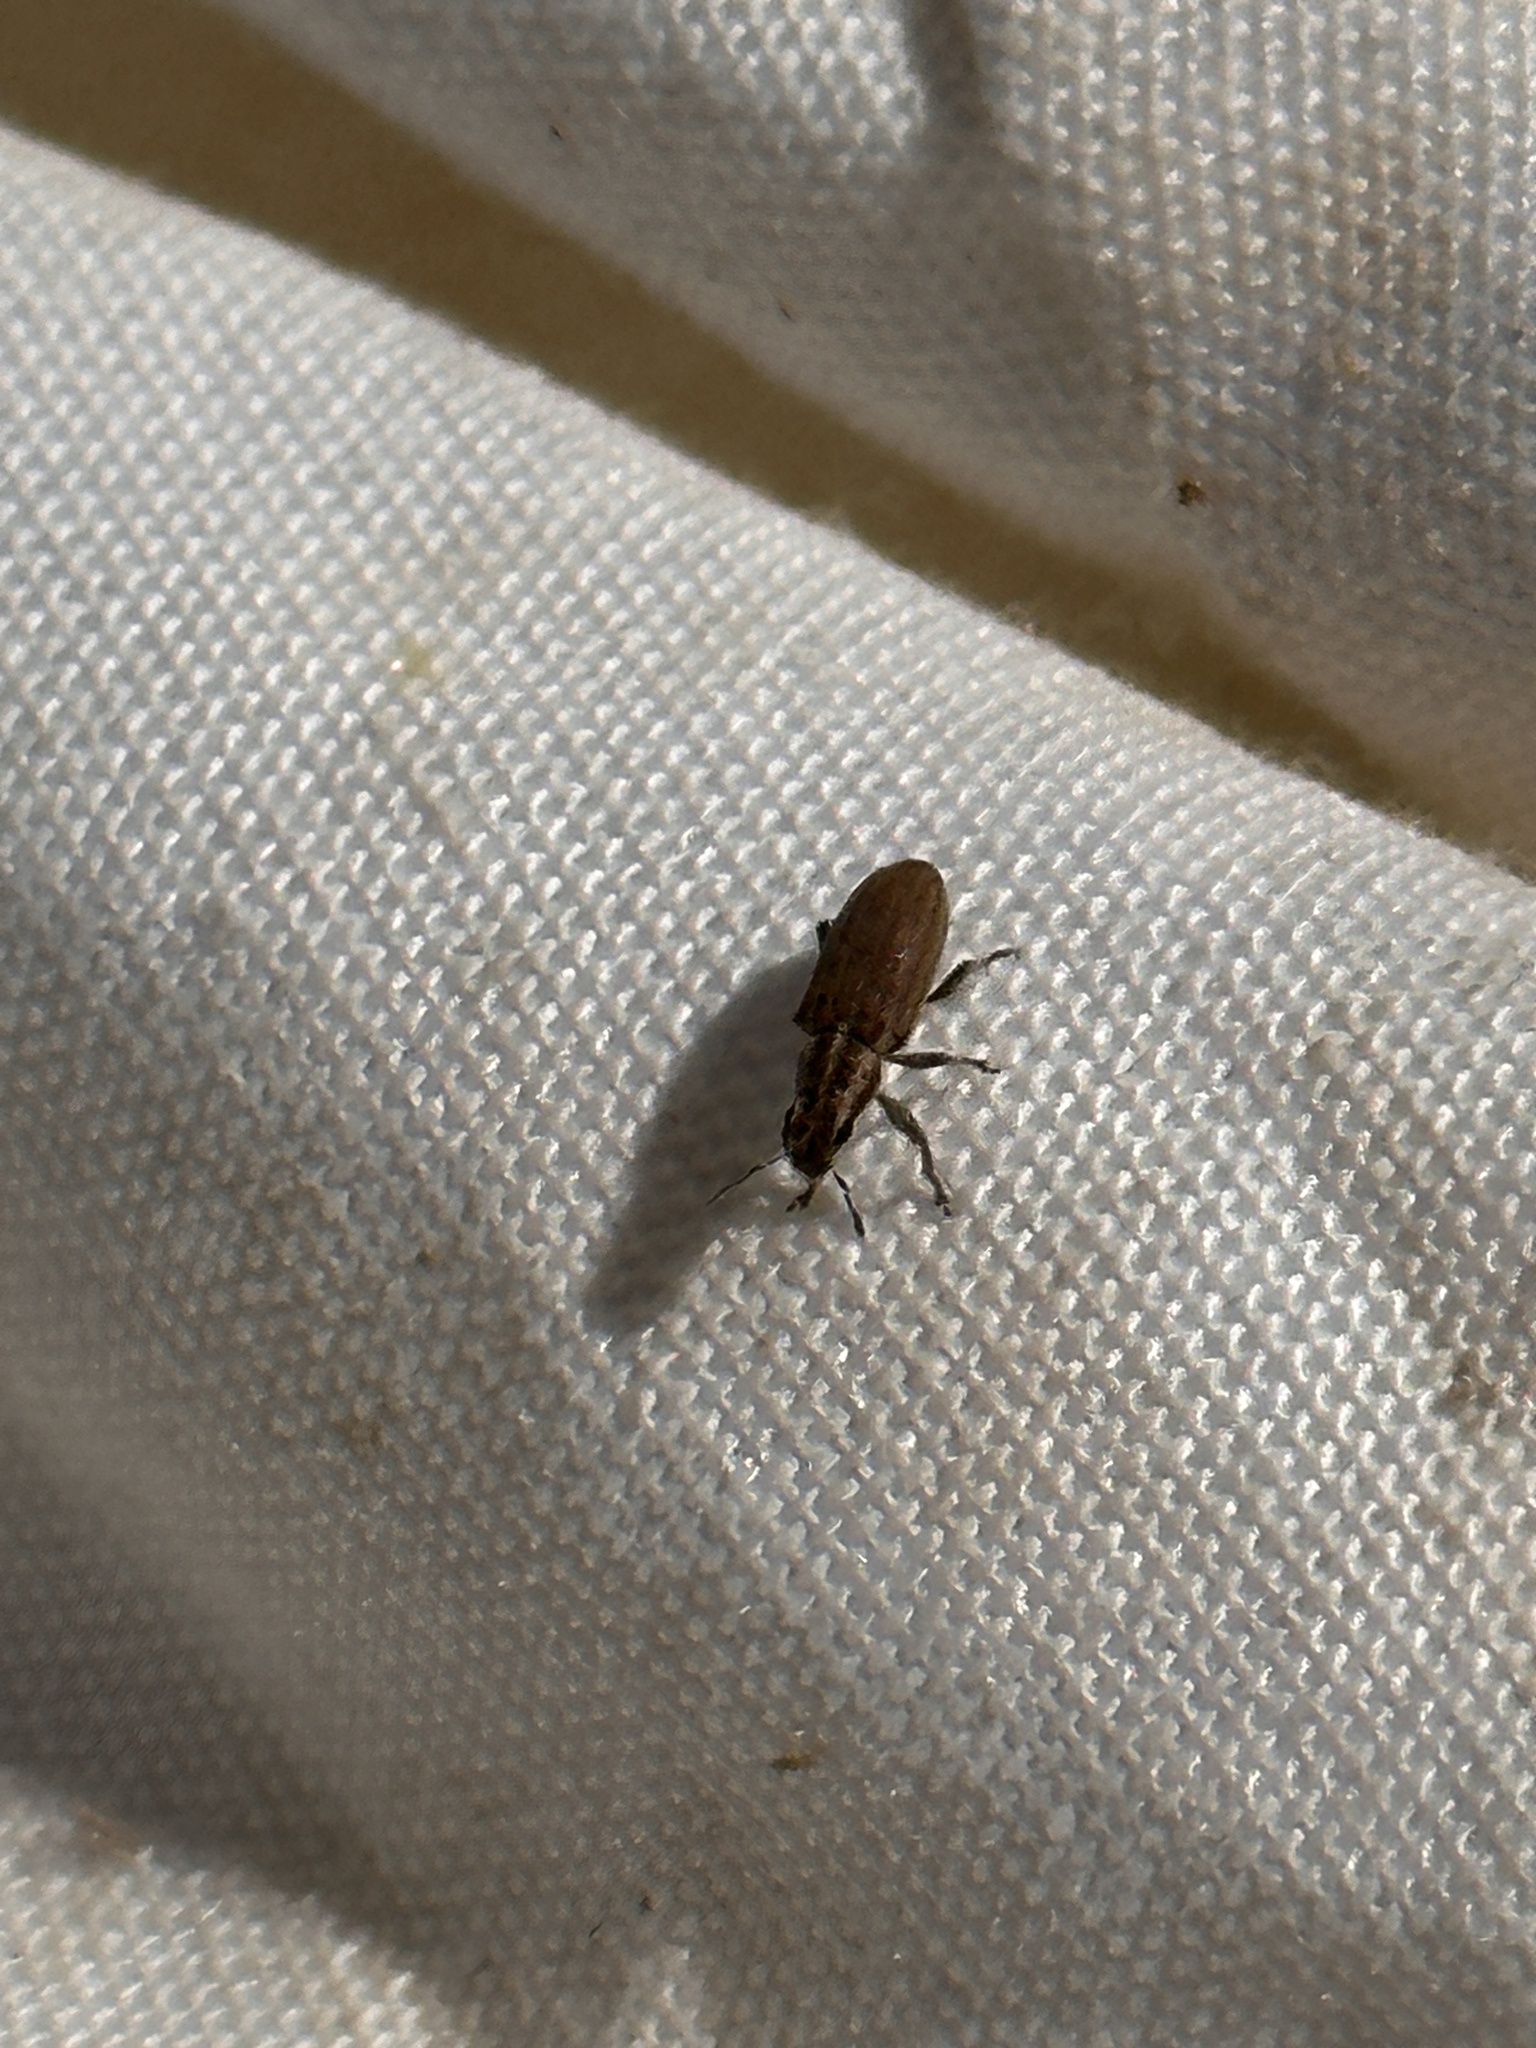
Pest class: pea_leaf_weevil